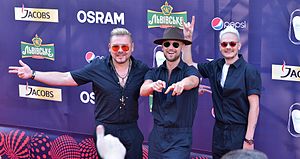
SunStroke Project
Sunstroke Project er et moldovisk band, der er dannet af Aivaras.B, Anton Ragoza og Sergey Stepanov.